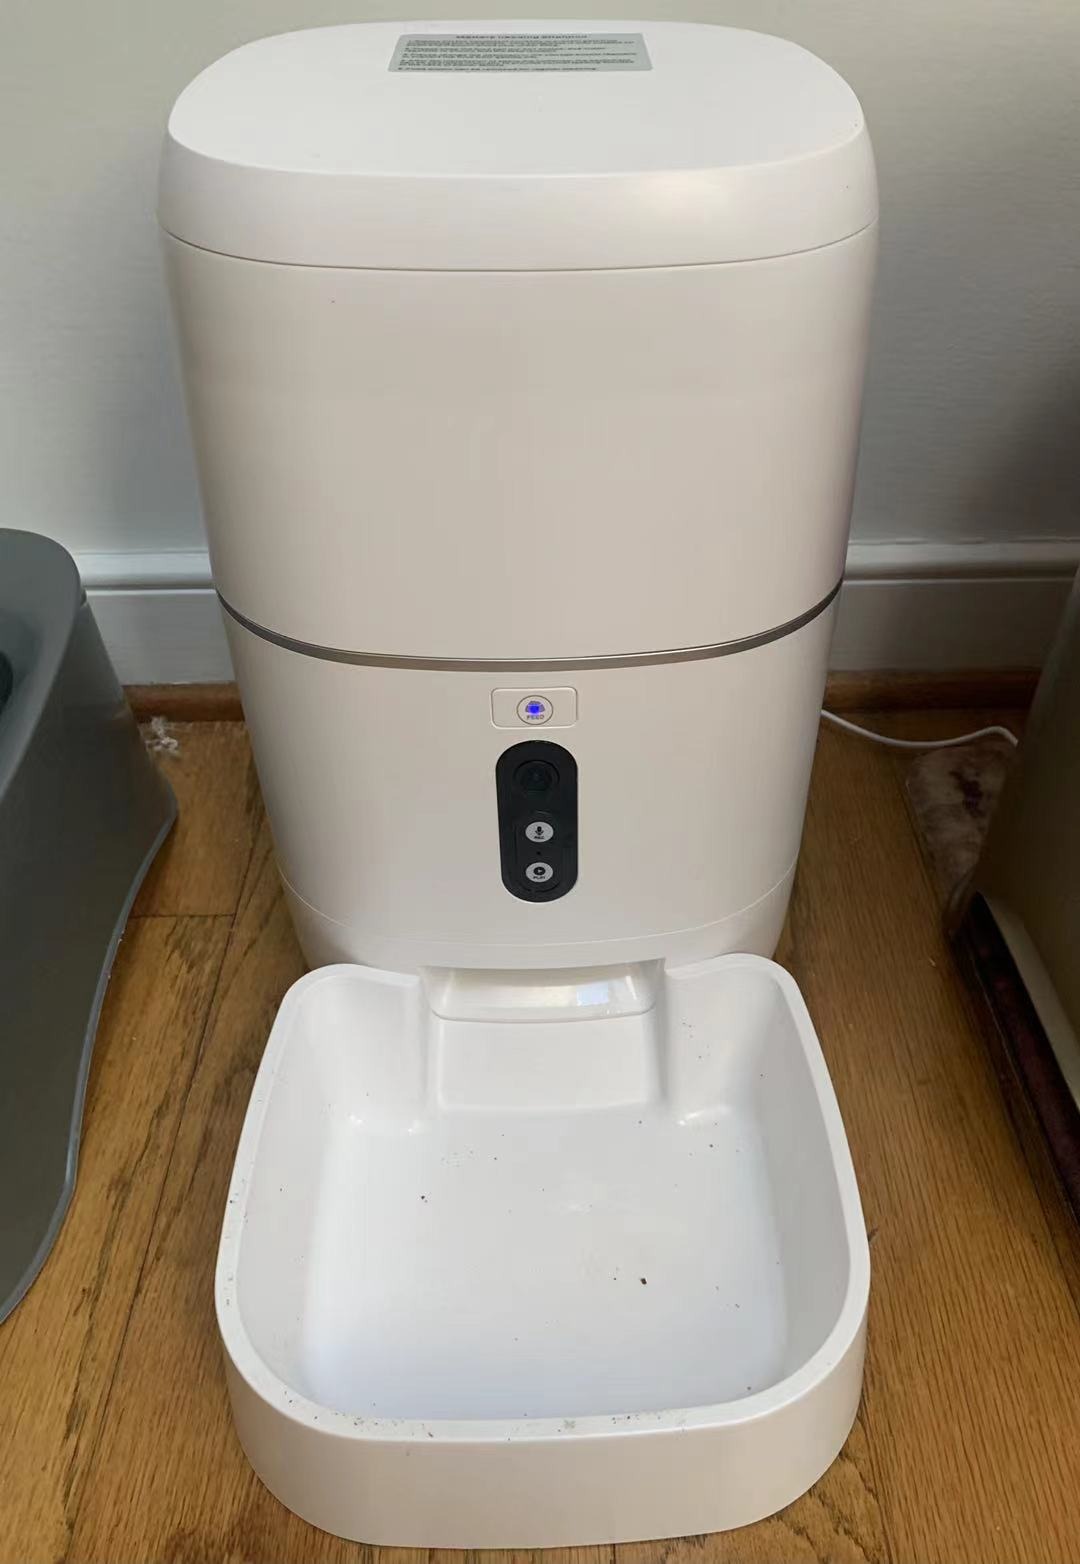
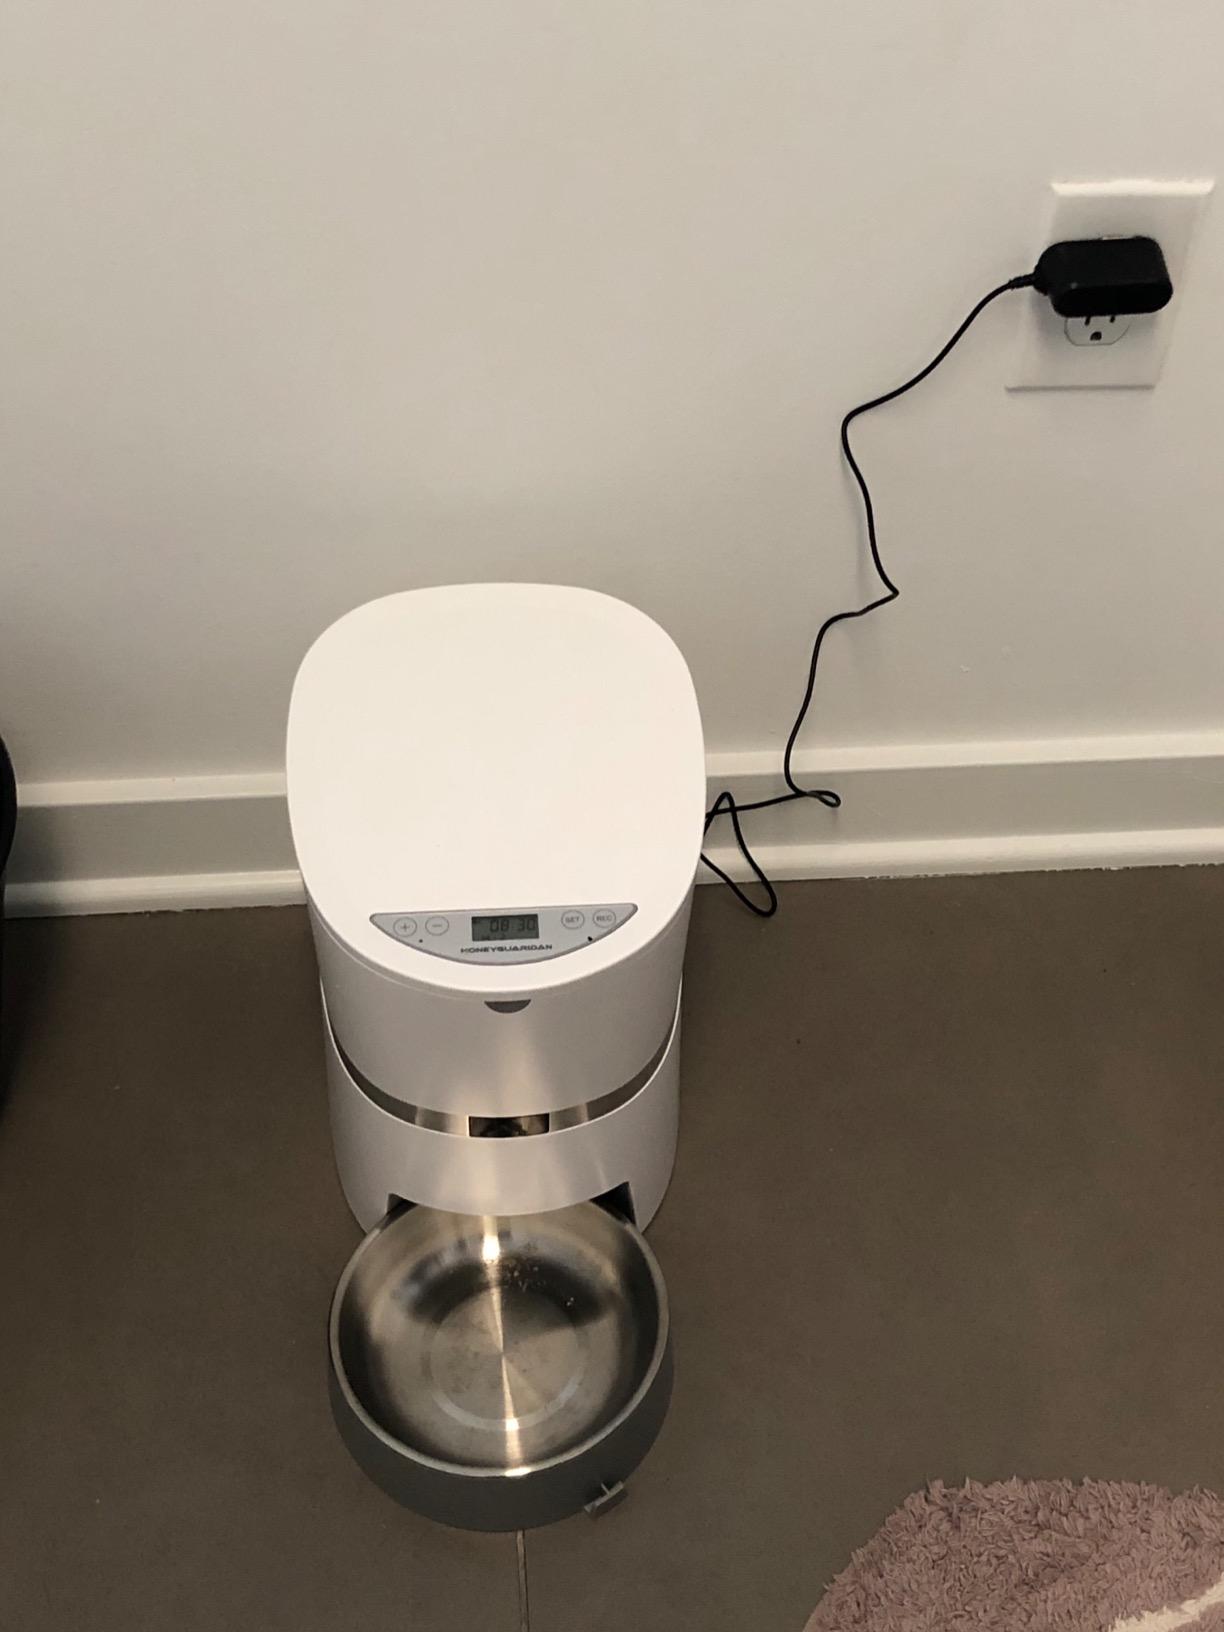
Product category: items_feeder
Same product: no